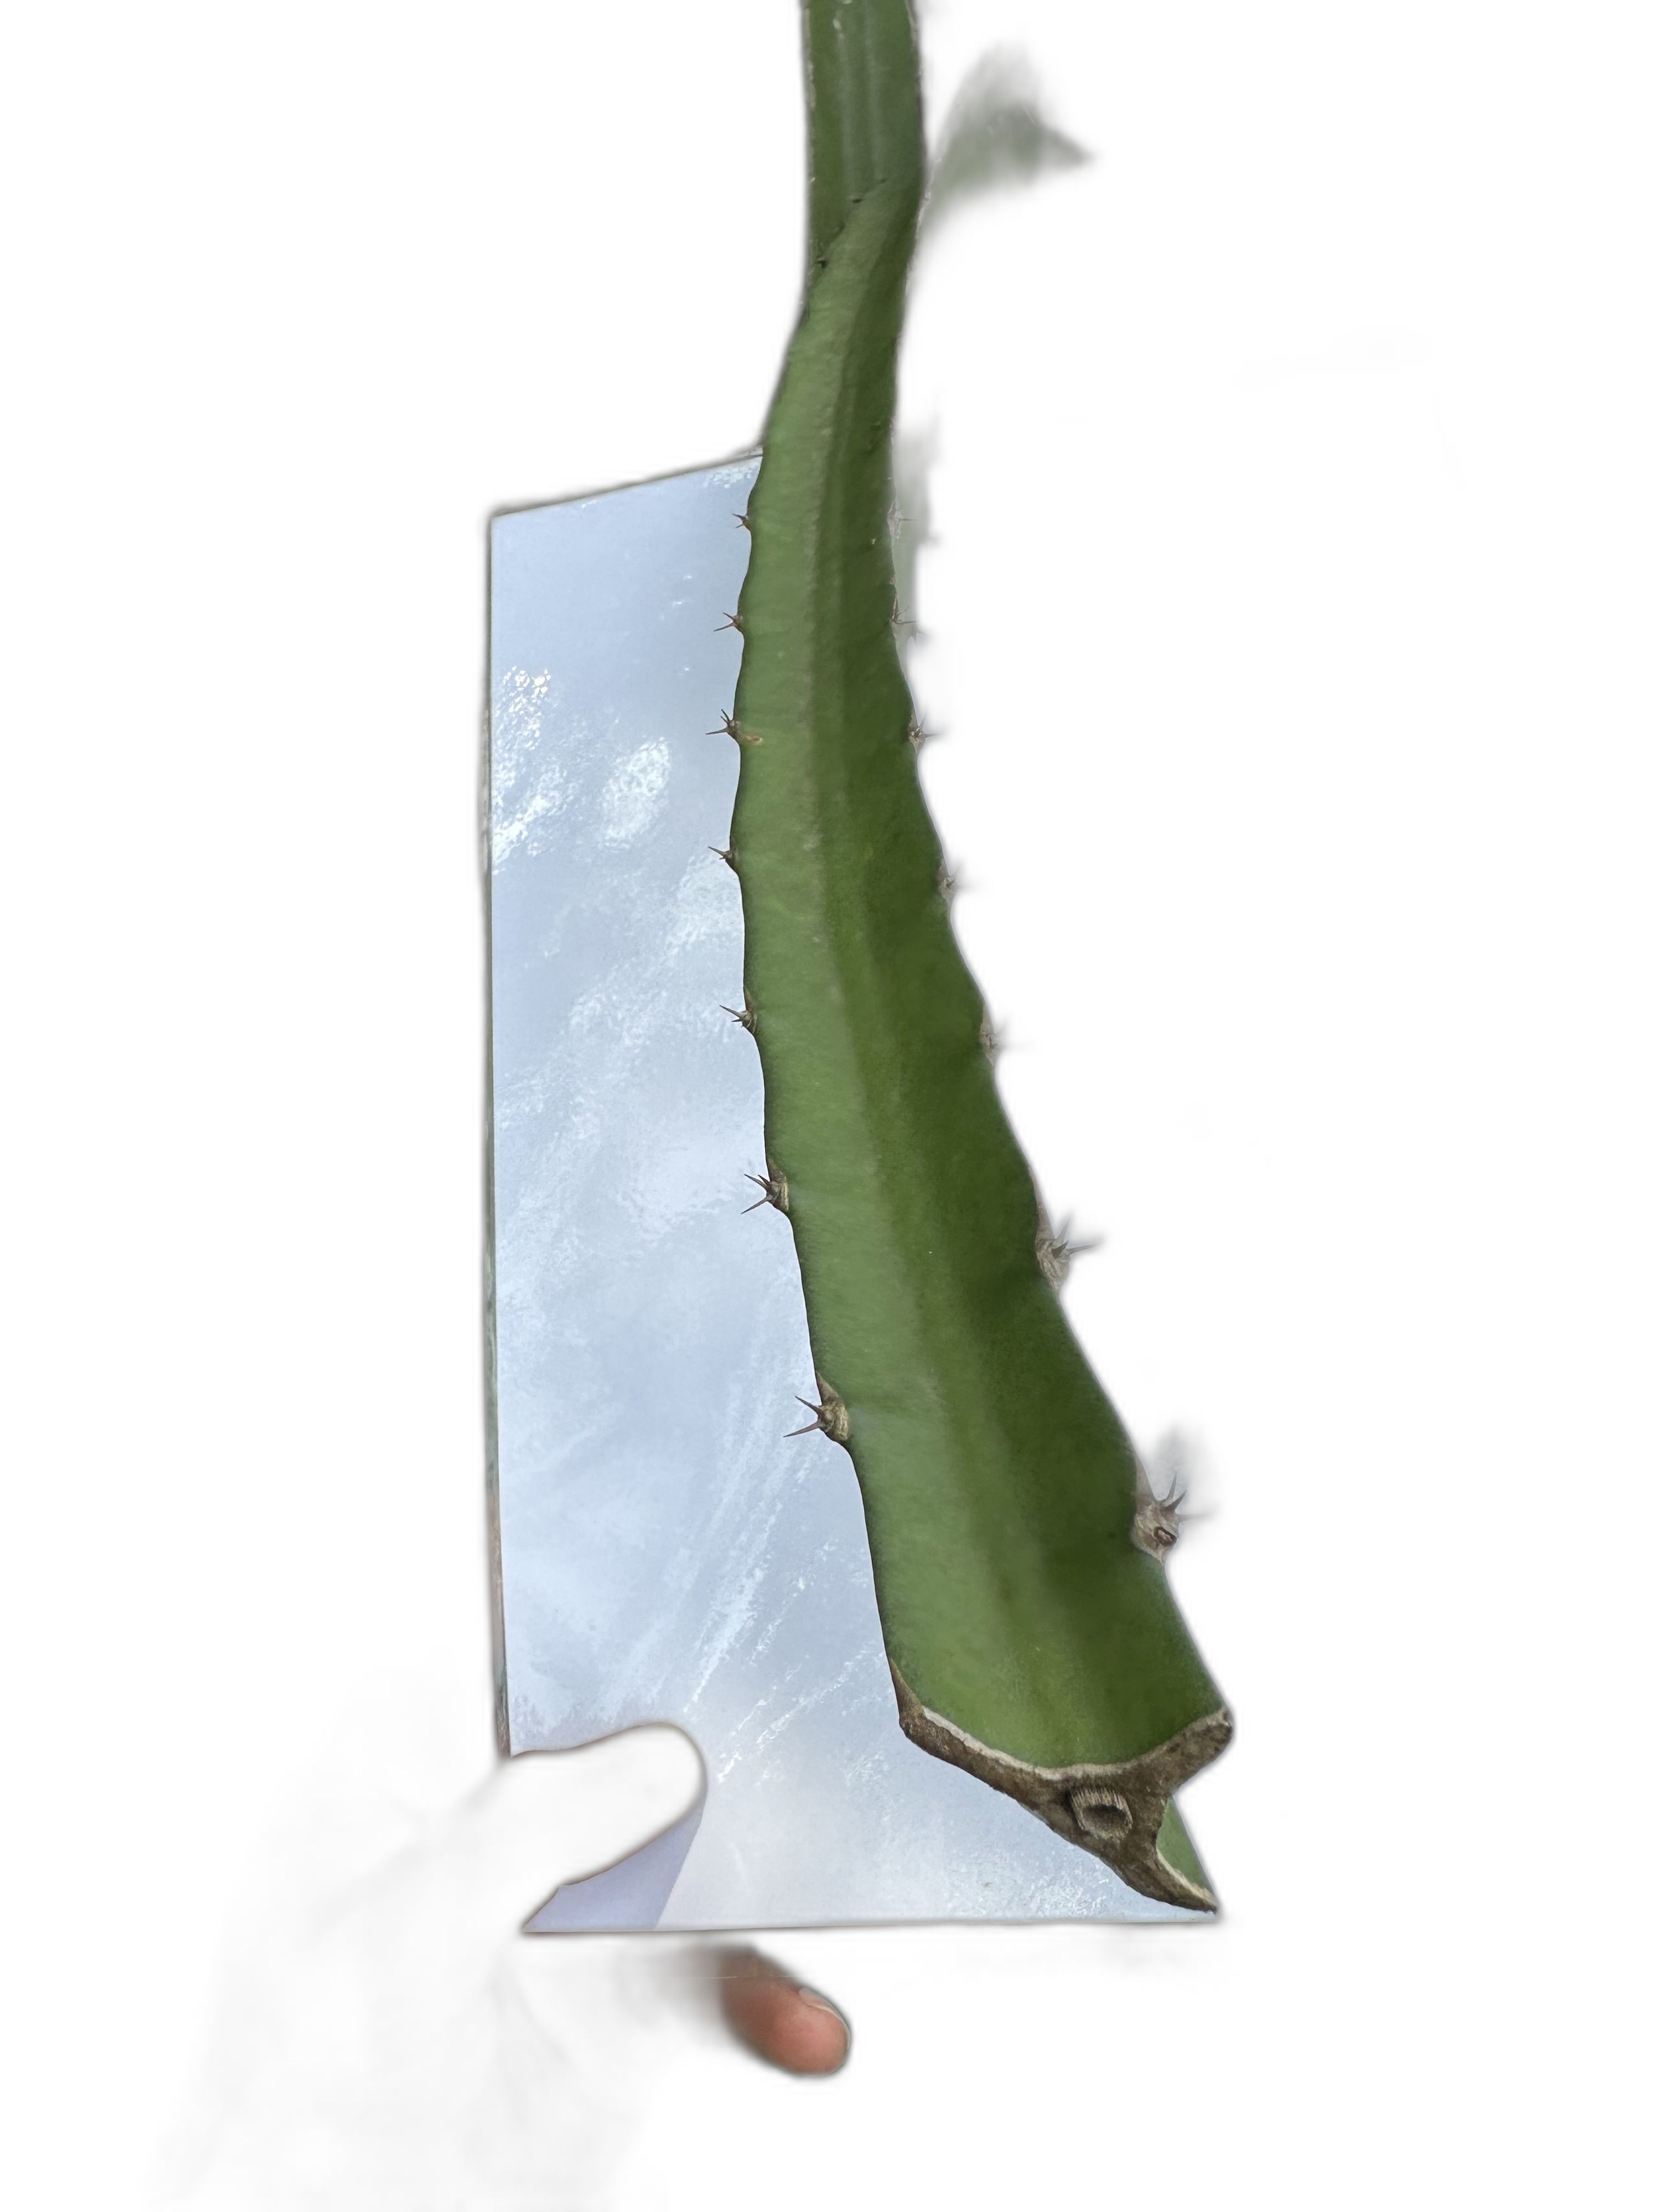
Label: Good leaf